Clemens Jöckle

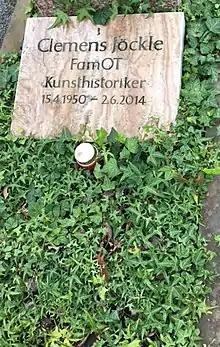

In July 2012, he was appointed by the Mainz Ministry of Culture to prepare the planned large Wittelsbach exhibition at Villa Ludwigshöhe Palace from the beginning of 2013. This did not happen due to a severe stroke in autumn 2012, as a result of which he died on 2 June 2014 at the age of 64.